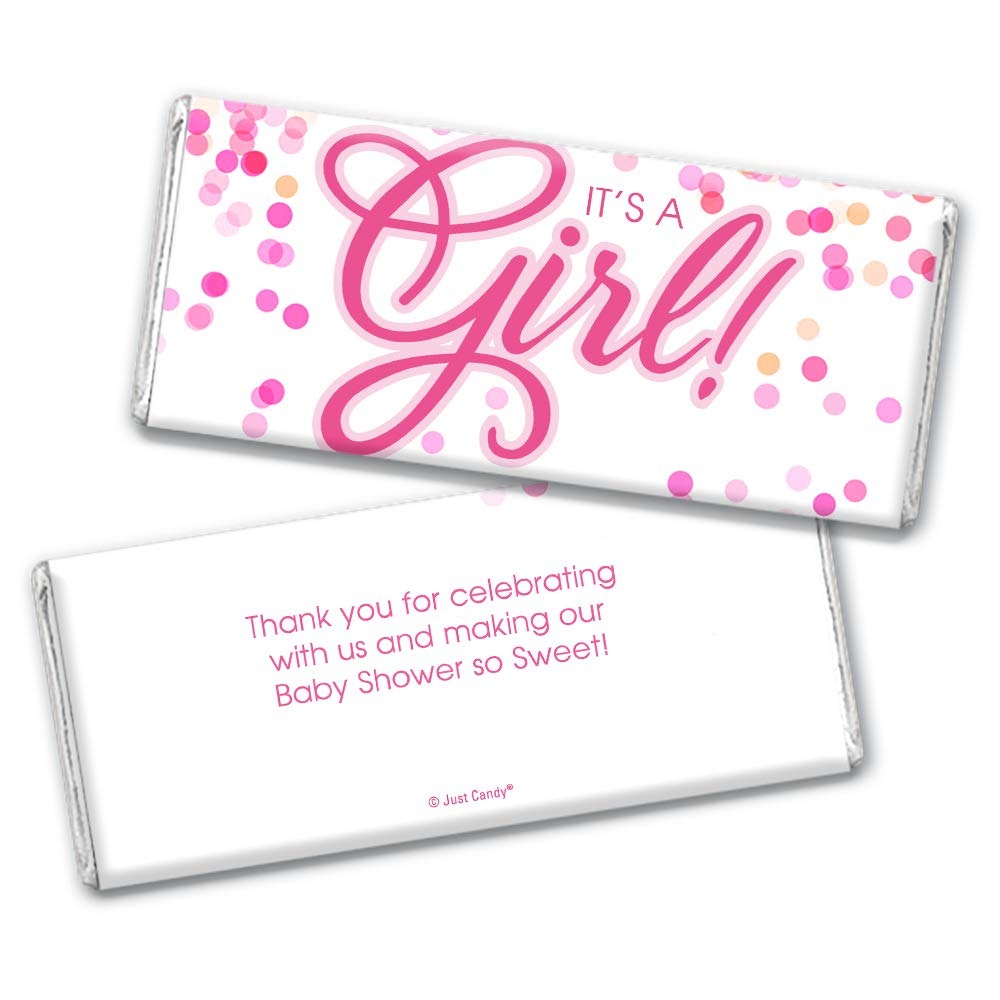
Item Name: Pink It's a Girl Baby Shower Wrappers for Chocolate Bars, Gender Reveal Party Favors, DIY Party Decorations (24 Pack)
Bullet Point 1: Pink Wrappers: Decorative wrappers for baby shower chocolate bars
Bullet Point 2: Girl Theme: Perfect for gender reveal parties and baby showers
Bullet Point 3: 24 Pieces: Includes enough for 24 guests or party favors
Bullet Point 4: Just Candy Brand: Made by the popular candy brand Just Candy
Bullet Point 5: 24 Ounce Bar: Each wrapper fits a 24 ounce chocolate bar
Product Description: Chocolate candy is a perfect addition to your candy buffet, thank you bags, baby shower guest party favors, or gender reveal surprise decorations. Your friends and party guests will love this sweet little treat after cake, games, and presents! Check out all of the custom and bulk designs by Just Candy.
Value: 24.0
Unit: Count

Price: 25.49